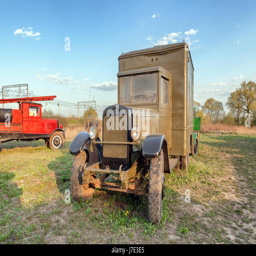
vintage retro truck with a closed body of the van to open countryside